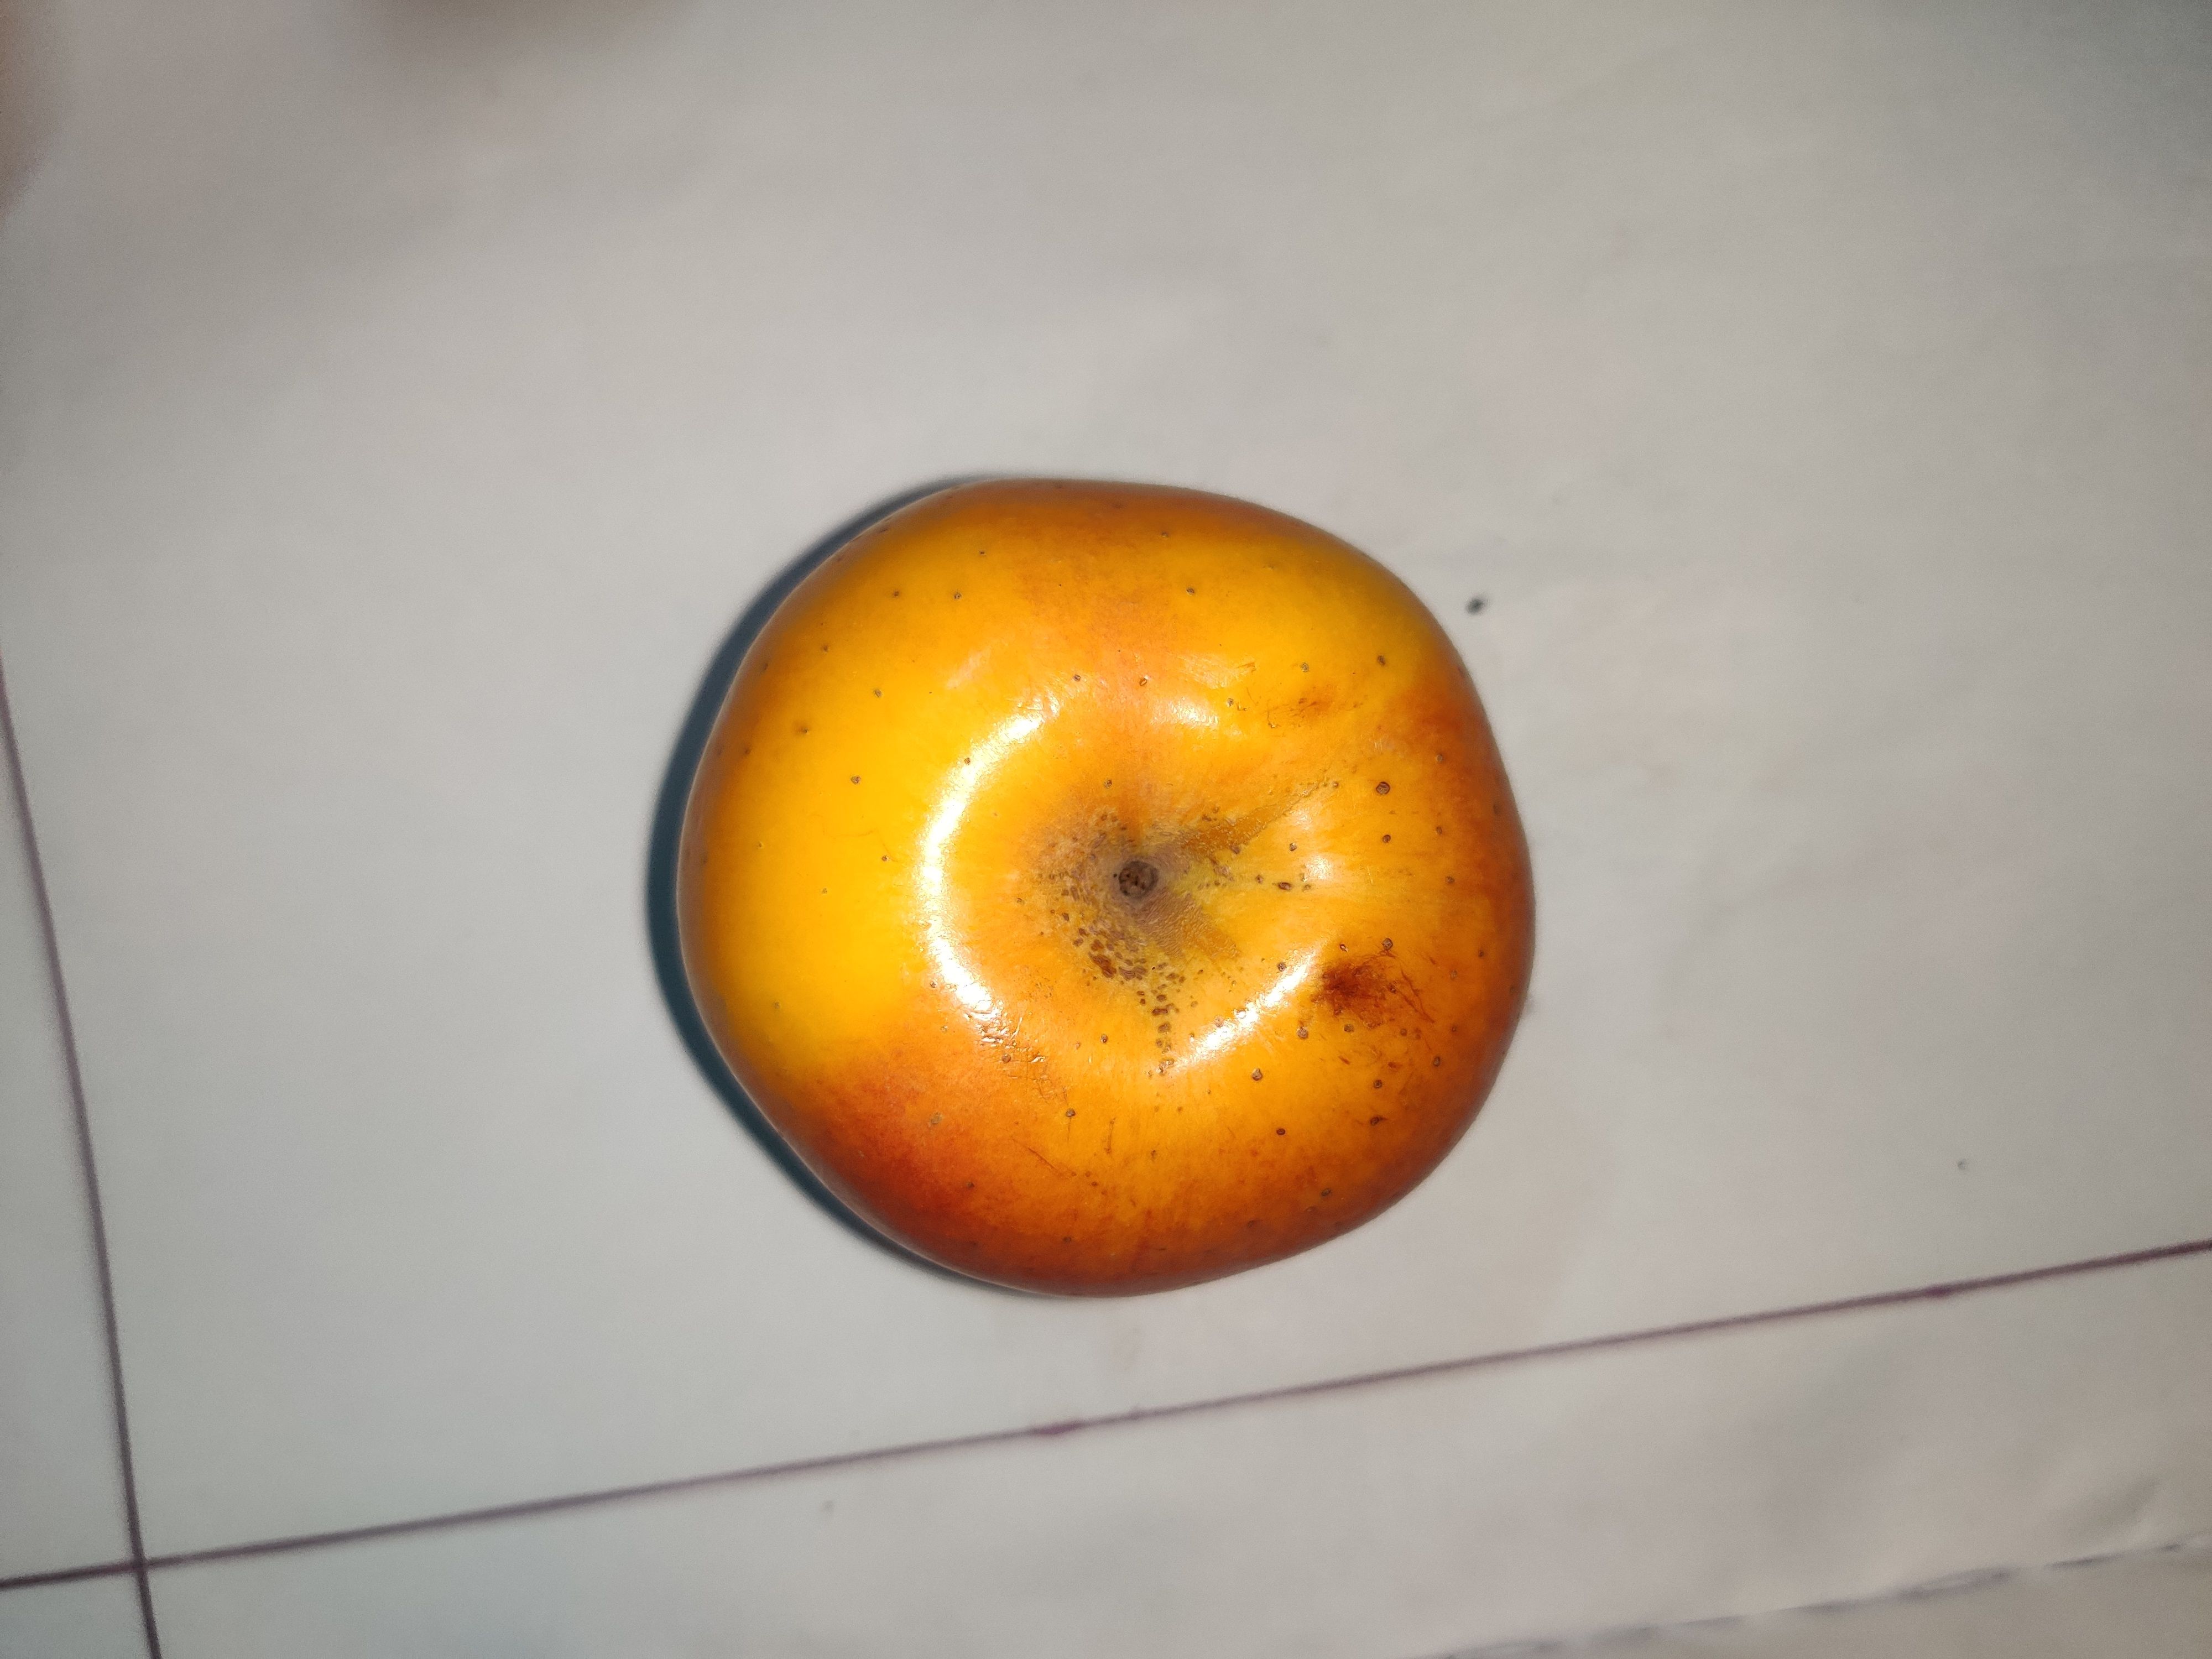
Fruit: apple
Grade: 2nd-grade